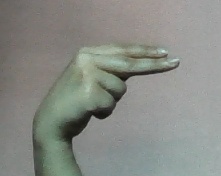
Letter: ain